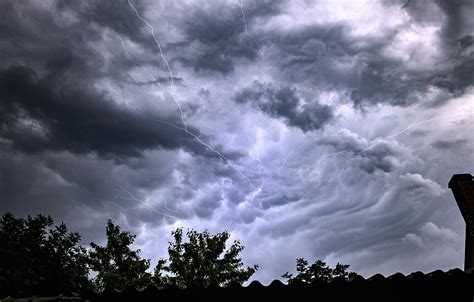
Weather: cloudy or overcast